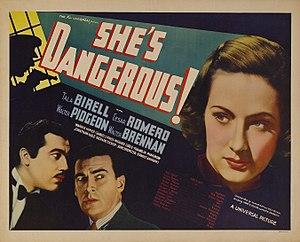
Milton Carruth est un monteur et réalisateur américain, né le 23 mars 1899 à Coronado, mort le 7 septembre 1972 à Los Angeles.